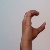
The image shows a hand gesture representing the letter 'C' in Indian Sign Language.